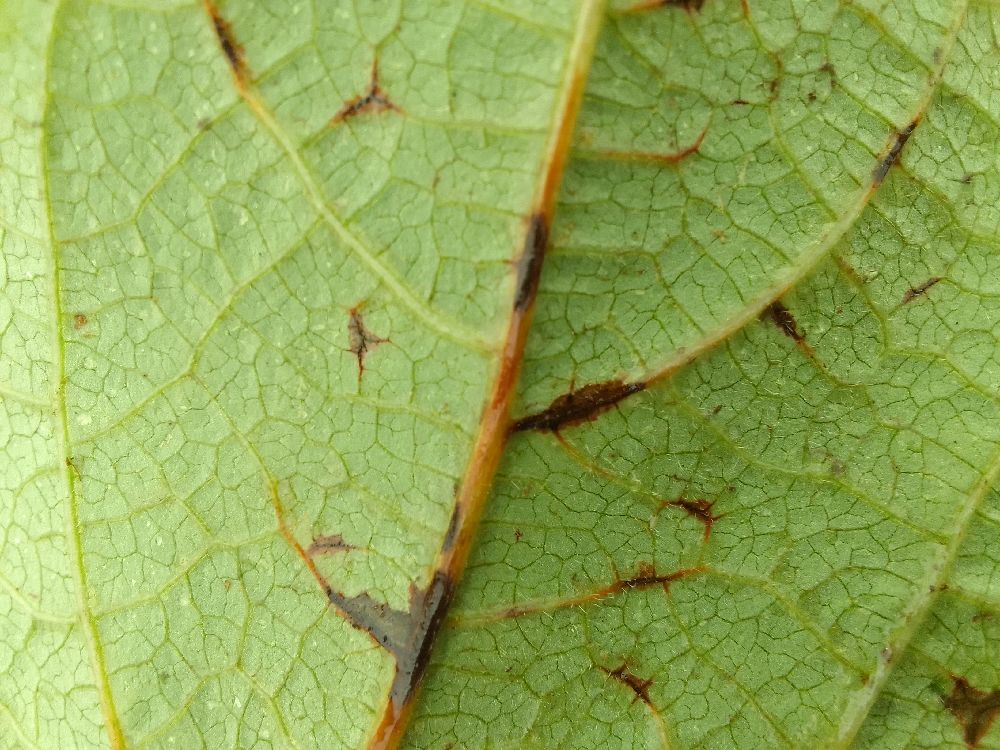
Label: anthracnose